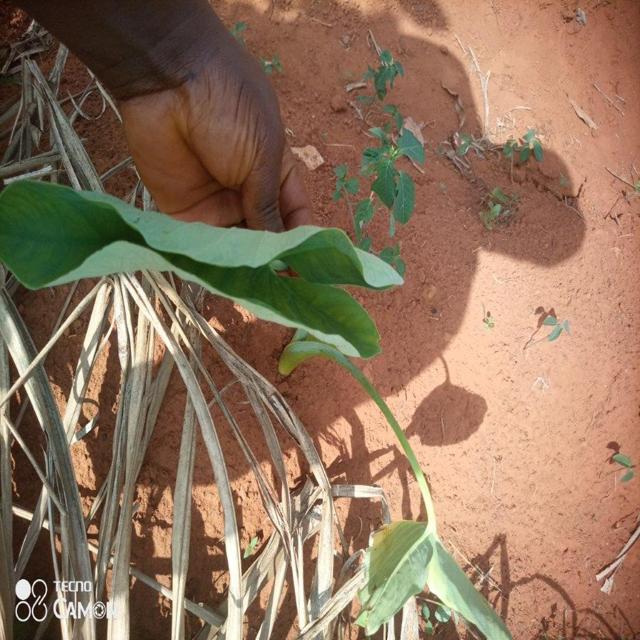
Label: Healthy